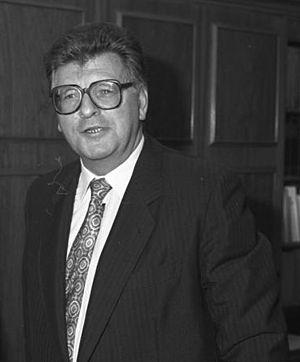
Philipp Jenninger, né le 10 juin 1932 à Rindelbach et mort le 4 janvier 2018 à Stuttgart, est un diplomate et homme d'État allemand, membre de l'Union chrétienne-démocrate d'Allemagne.